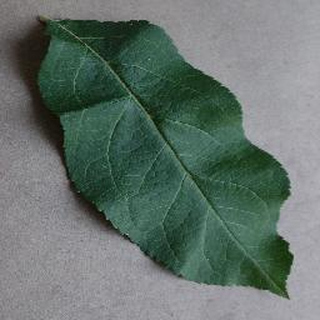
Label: healthy_apple